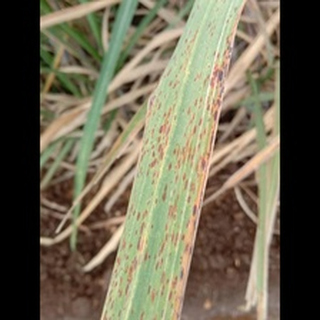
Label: sugarcane_rust